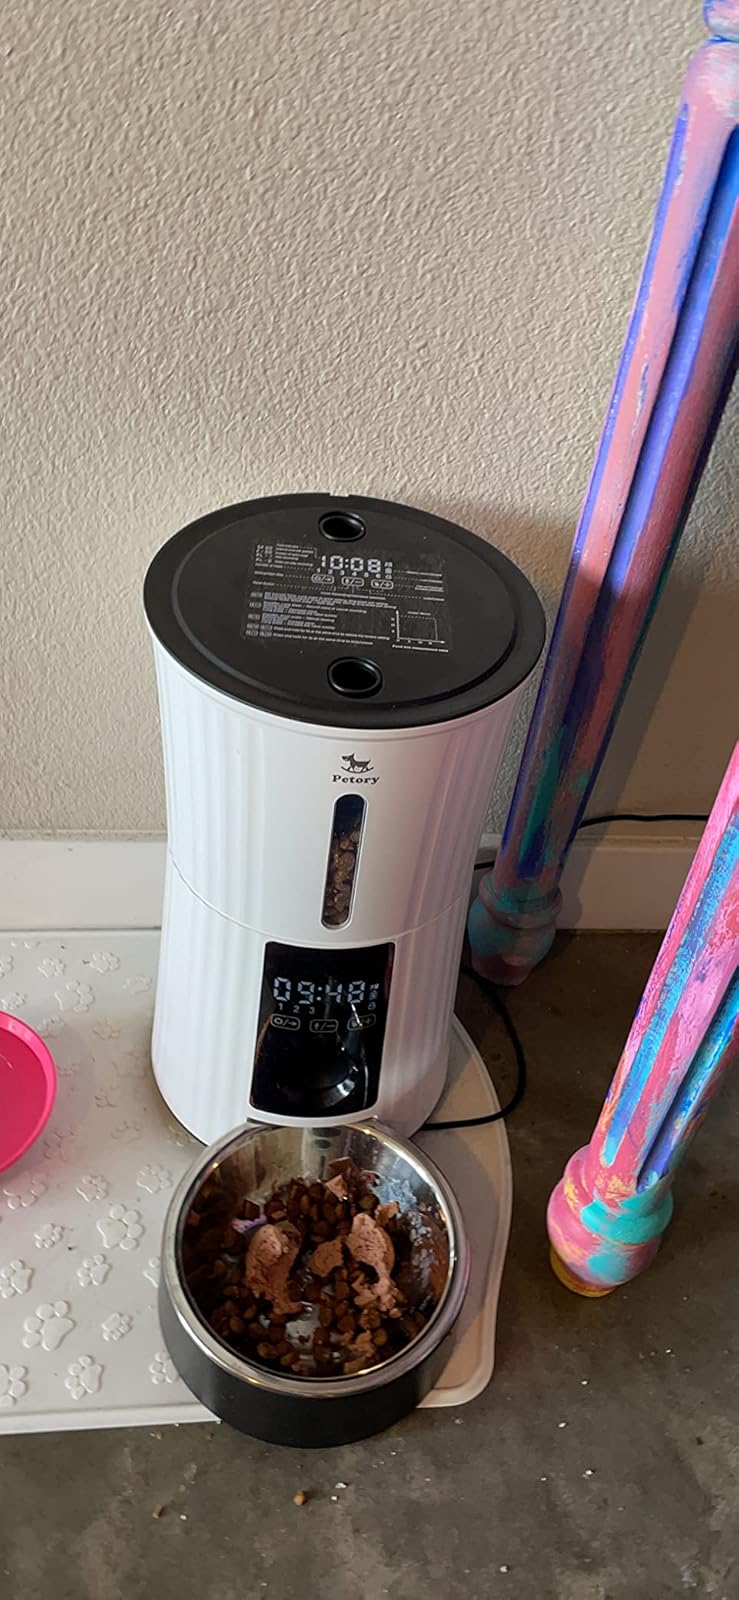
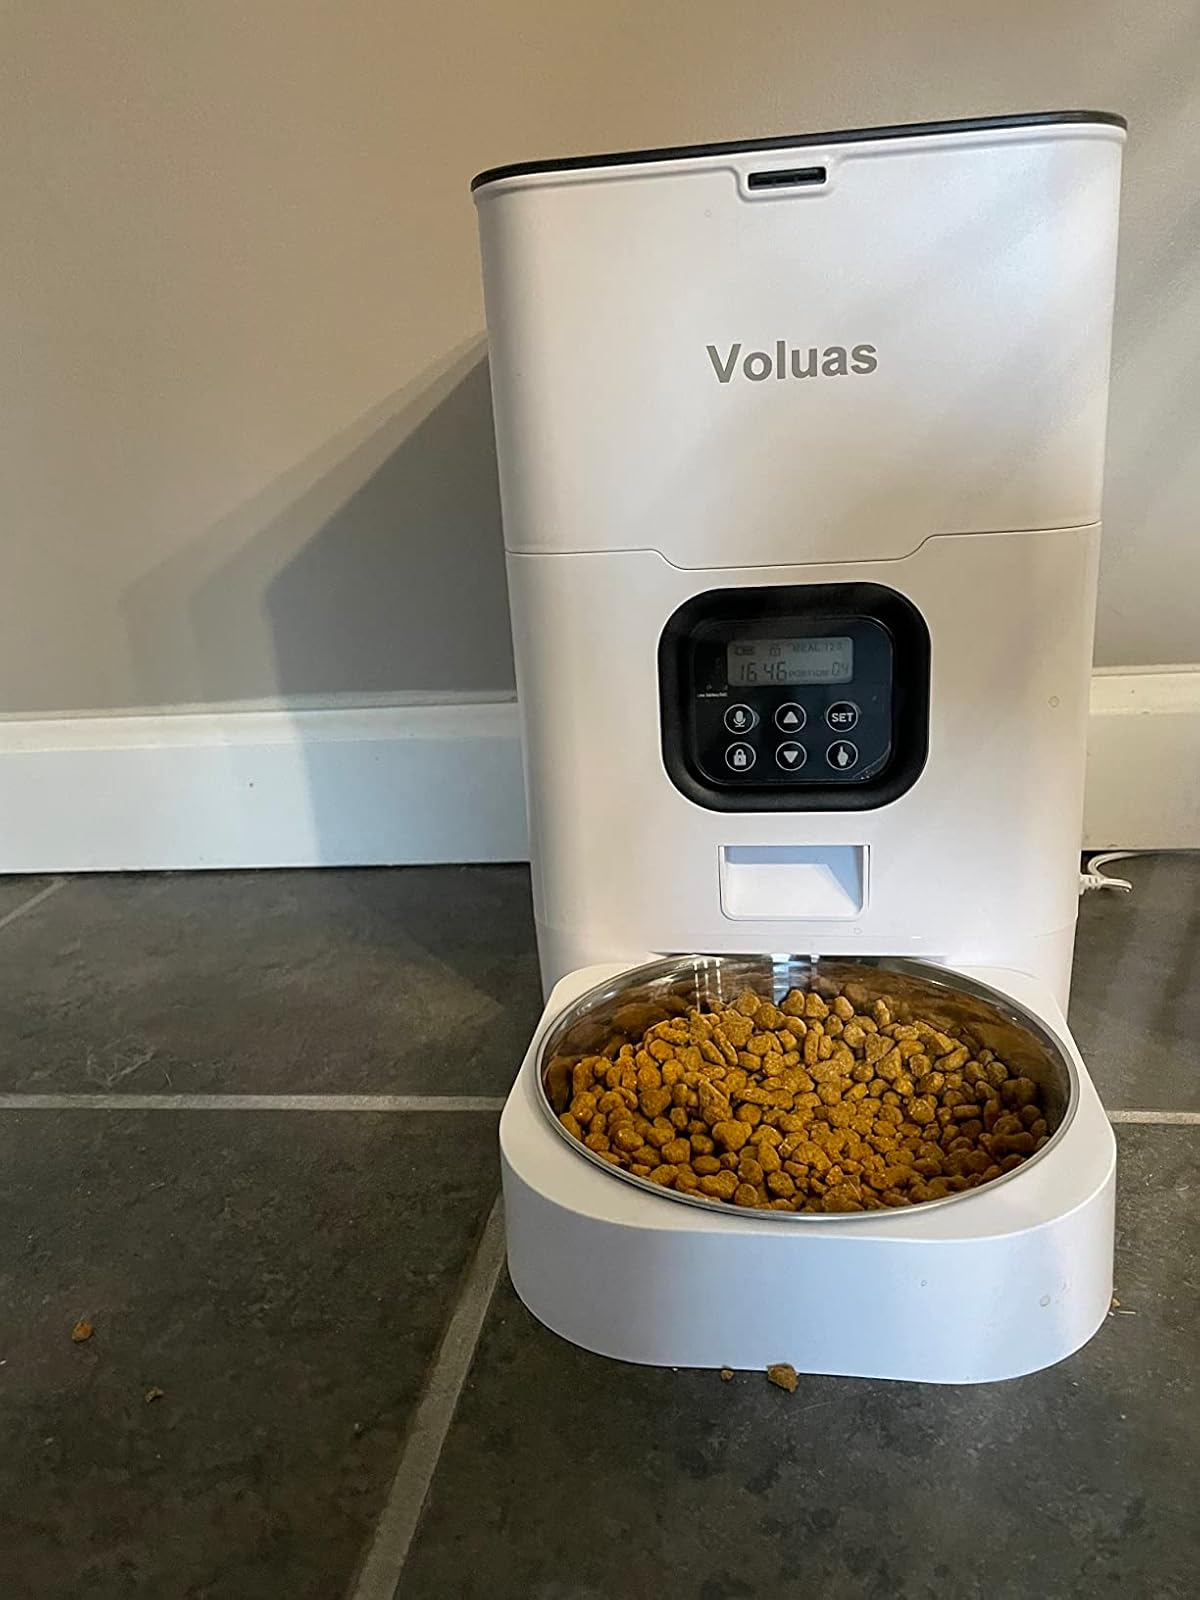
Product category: items_feeder
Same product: no